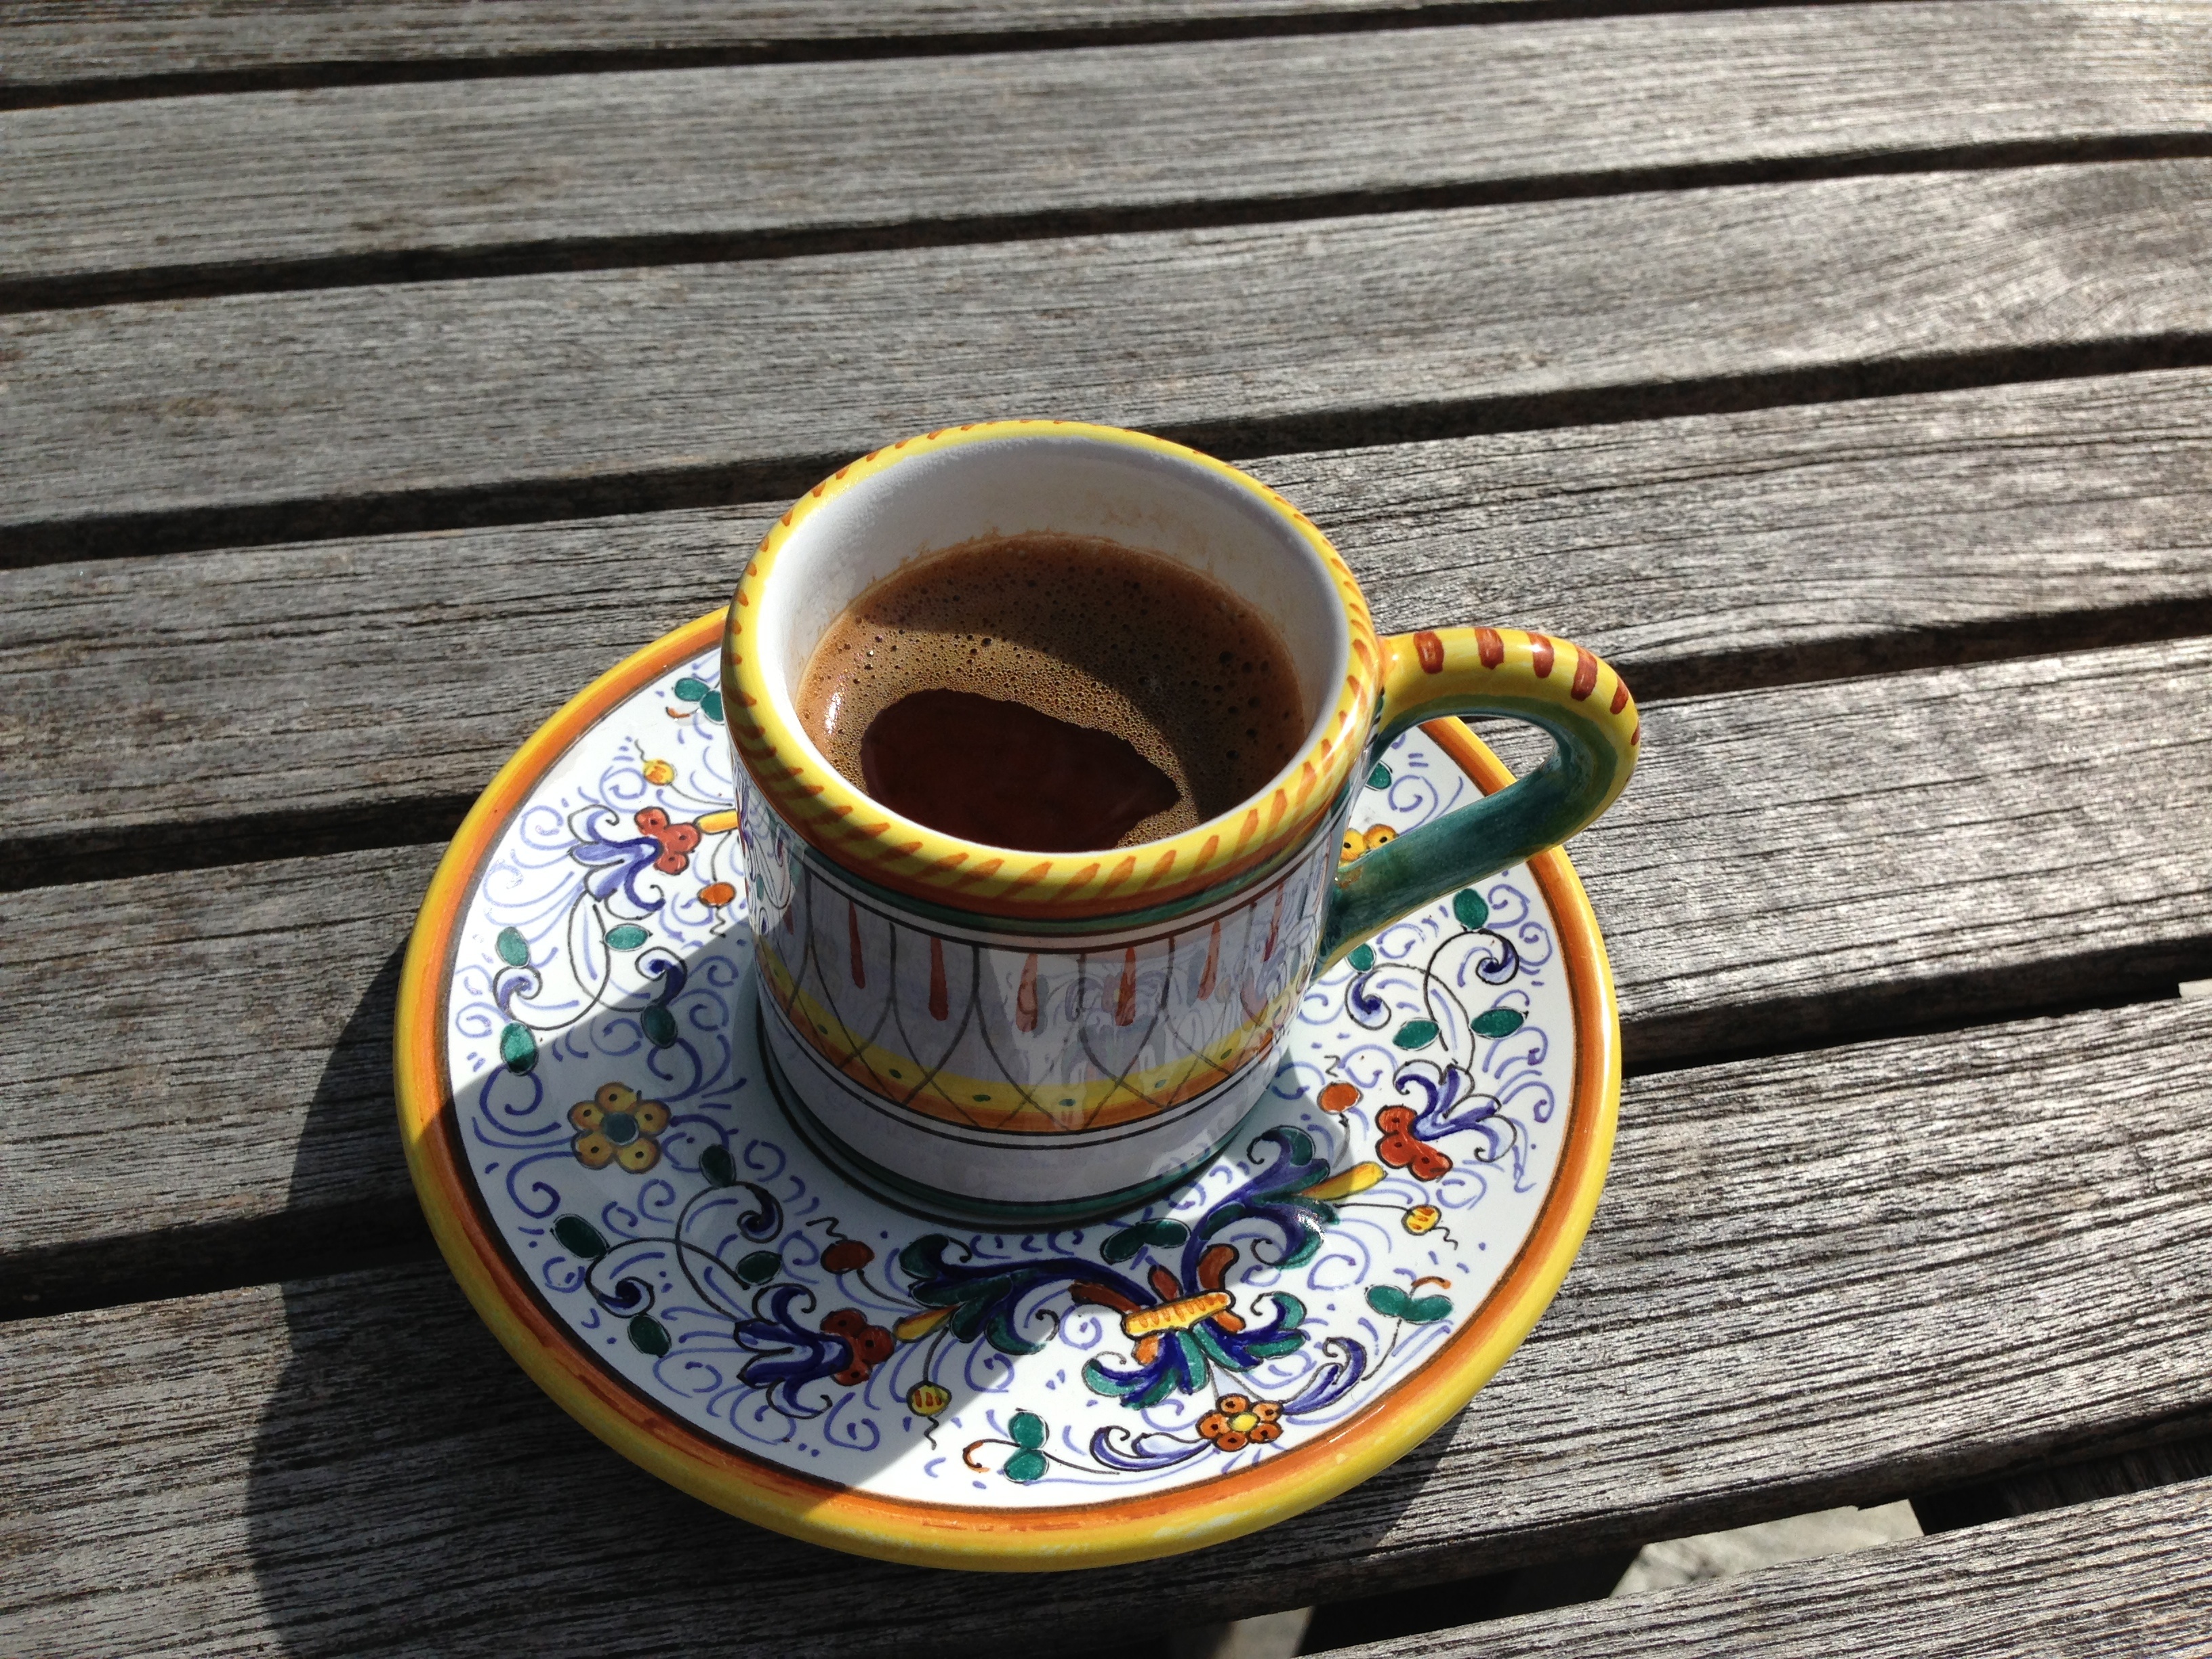
coffee, cup, drink, coffee cup, caffeine, raildog, turkish coffee